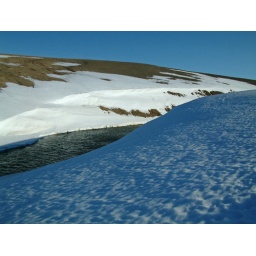
A newly opened river is a sure sign of summer in this Cornwallis Island, Nunavut scene taken in 2003.